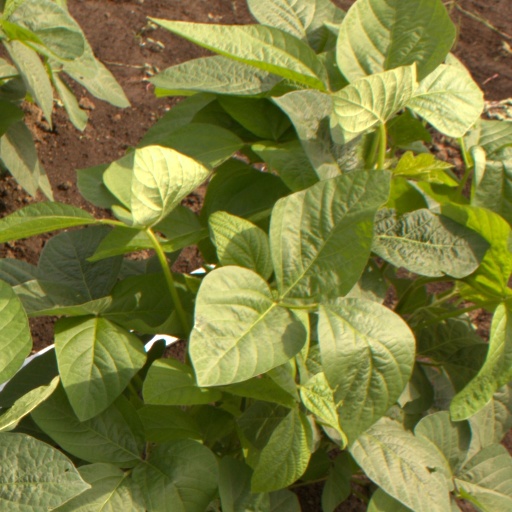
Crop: soybean